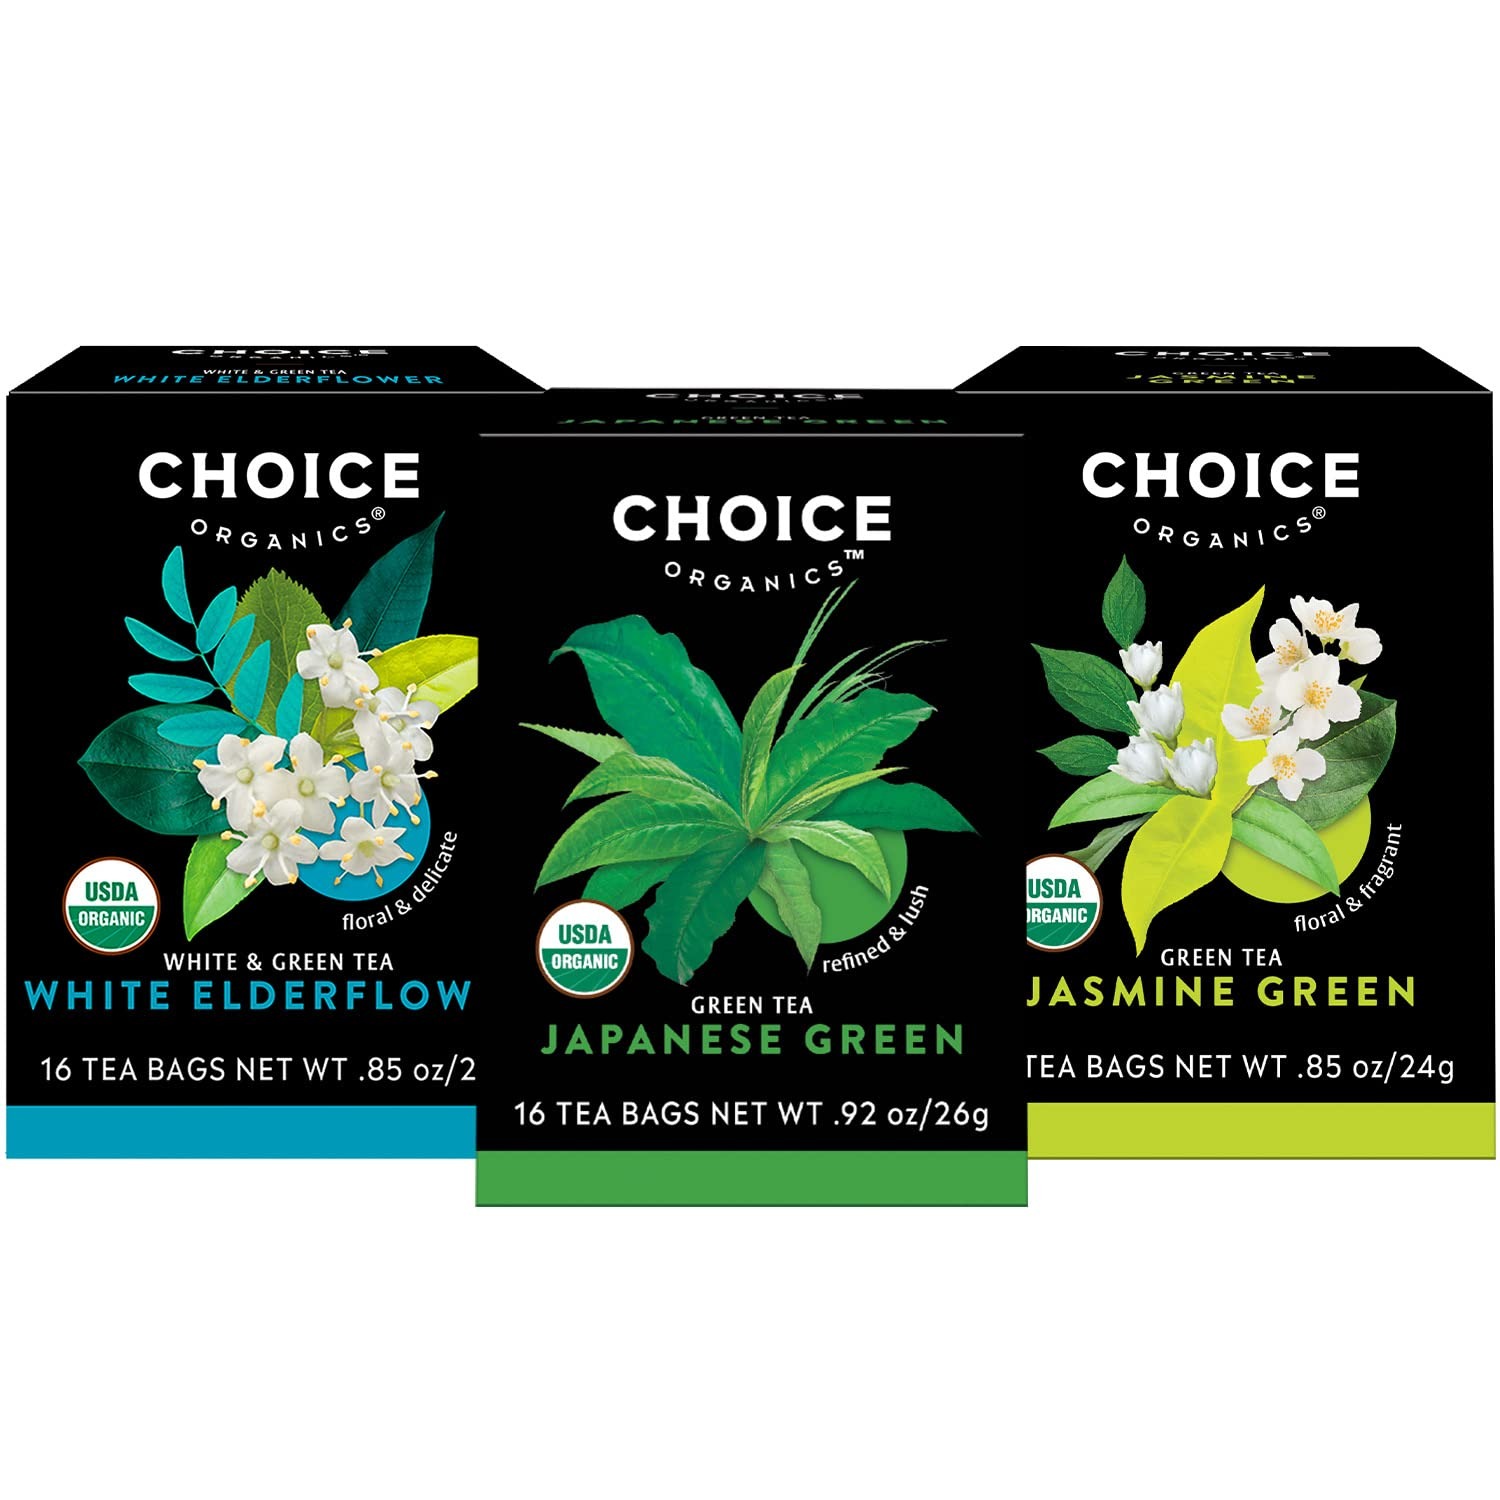
Item Name: Choice Organic Teas Green Tea and Herbal Tea Variety Pack Sampler - Includes Japanese Green, Jasmine Green, White Elderflower - Compostable - 48 Organic Tea Bags (Pack of 3)
Bullet Point 1: Variety Pack Sampler: Choice Organics Green and Herbal Tea Variety Pack Sampler includes lush Organic Japanese Green tea, floral Organic Jasmine Green tea, and delicate Organic White Elderflower tea.
Bullet Point 2: Caffeine: Each Organic Japanese Green tea bag, Organic Jasmine Green tea bag and Organic White Elderflower tea bag contain approximately 30 mg of caffeine, as compared to approximately 90 mg in 8 oz of coffee.
Bullet Point 3: Better-For-You Ingredients: USDA Certified Organic, Non-GMO Project Verified, Rainforest Alliance Certified (Organic Jasmine Green & White Elderflower), Kosher Certified, Vegan and Gluten-Free. Crafted from high-quality teas and botanicals – no artificial flavors or sweeteners
Bullet Point 4: We Choose to Care for the Planet: Our organic teas are individually packaged in natural fiber, compostable tea bags and then packed into cartons made from 100% recycled paperboard. Our teas are expertly blended in our LEED-certified tea facility.
Bullet Point 5: Tea with Intention: A collection of black, puerh, oolong, green, white and herbal teas, sustainably sourced and blended to perfection for a full-flavored taste experience every time.
Product Description: Choice Organics Green and Herbal Tea Variety Pack Sampler contains two revitalizing caffeinated green teas and one naturally caffeine-free herbal tea that are undeniably delicious and can be brewed hot or iced. Our organic premium teas are crafted with high quality, sustainably sourced tea leaves and botanicals from organic and non-GMO gardens to create blends that allow the flavors to shine. <br> - Organic Japanese Green Tea: Refined and lush, a classic that transcends time. This traditional tea uses delicate green tea leaves that are fresh in flavor and brew a tea rich in color. <br> - Organic Jasmine Green Tea: Floral and fragrant with the perfect balance of green tea and elegant jasmine blossoms.
Value: 48.0
Unit: Count

Price: 13.99